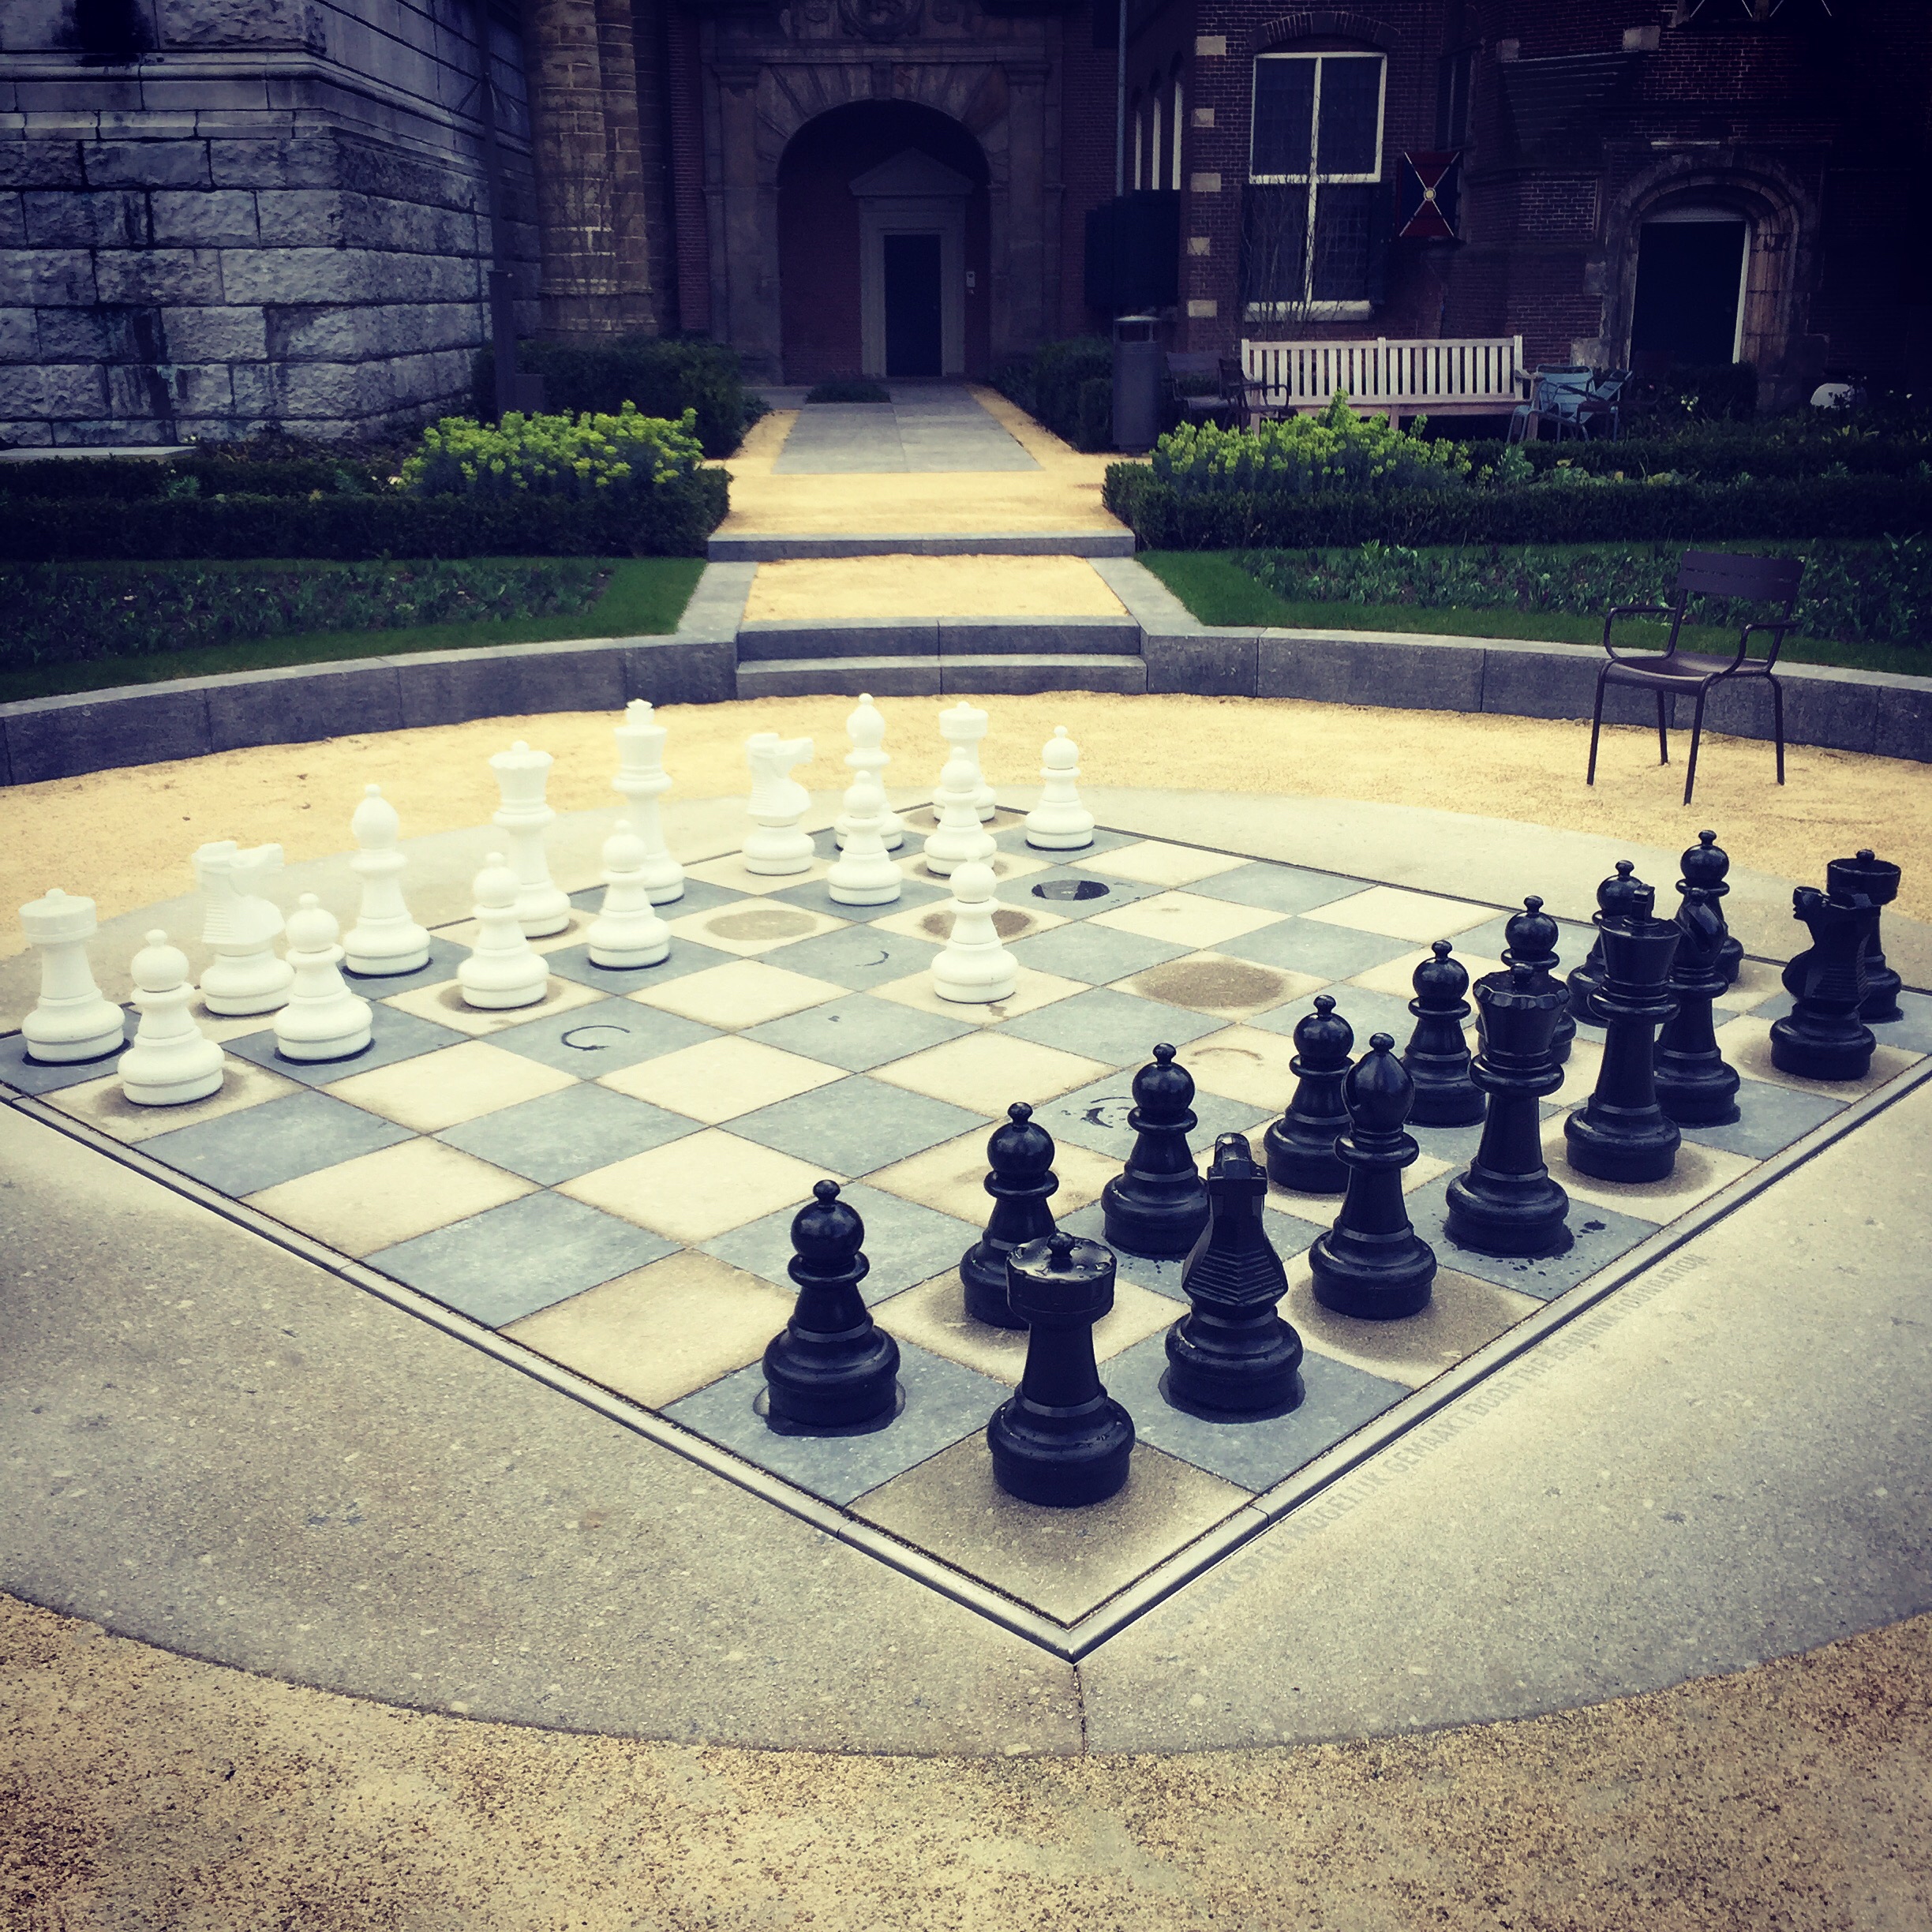
iphone, recreation, museum, board game, nederland, amsterdam, sports, chess, chessboard, games, shape, iphoneography, project365, squareformat, rodrigoparedes, 160378, 160378com, www160378com, iphone6plus, holanda, europa2016, holand, 090, indoor games and sports, tabletop game